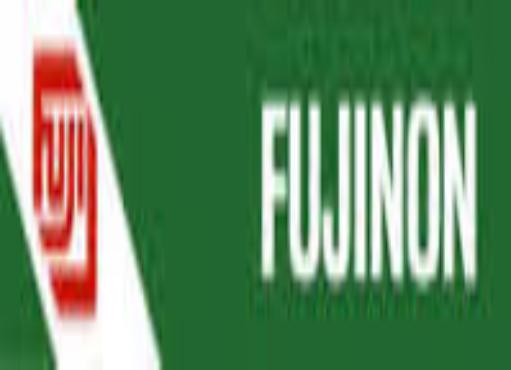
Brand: Fujinon
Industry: Electronic